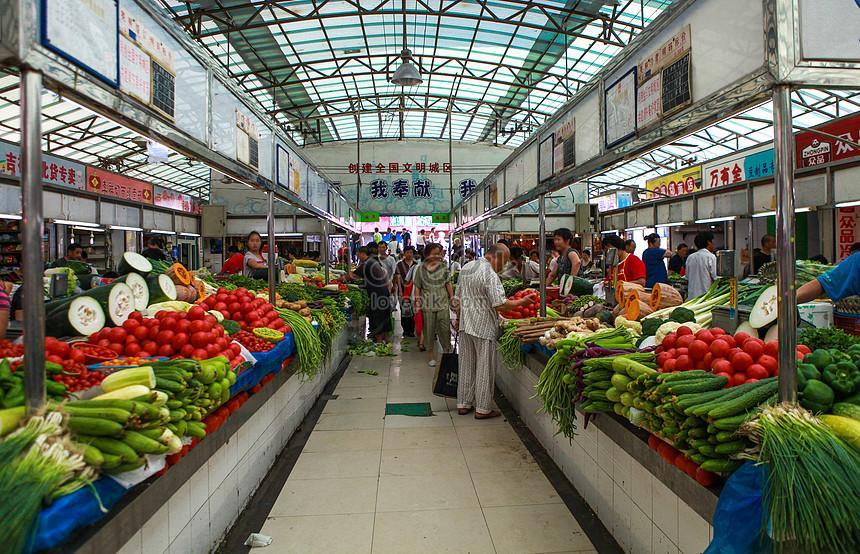
có nhiều mặt hàng rau củ quả được trưng bày ở các quầy hàng hai bên lối đi